Giordan Harris

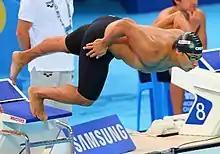

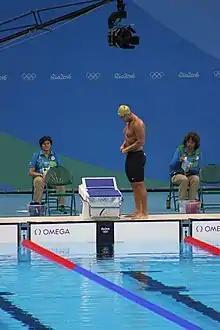

2013 Received the Oceania Australia Foundation Scholarship , to Iowa Lakes College